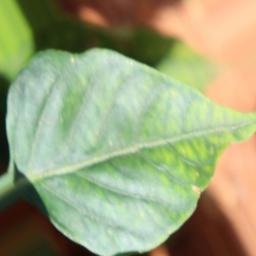
Label: nutritional